Les Demoiselles d'Avignon

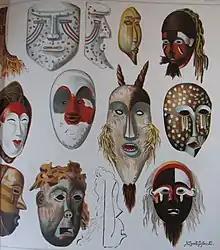
Congo masks published by Leo Frobenius in his 1898 book "Die Masken und Geheimbunde Afrika"

The "Demoiselles" is generally referred to as the first Cubist picture. This is an exaggeration, for although it was a major first step towards Cubism it is not yet Cubist. The disruptive, expressionist element in it is even contrary to the spirit of Cubism, which looked at the world in a detached, realistic spirit. Nevertheless, the "Demoiselles" is the logical picture to take as the starting point for Cubism, because it marks the birth of a new pictorial idiom, because in it Picasso violently overturned established conventions and because all that followed grew out of it.